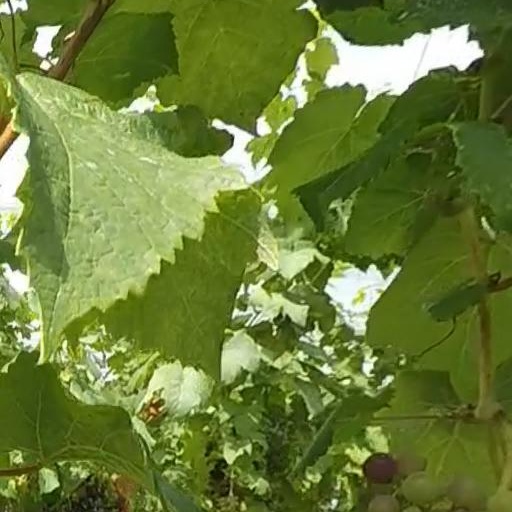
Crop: grape